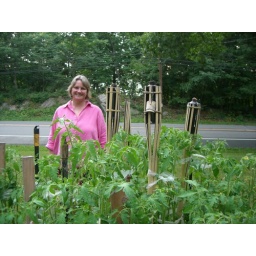
Margit standing by tomato plants